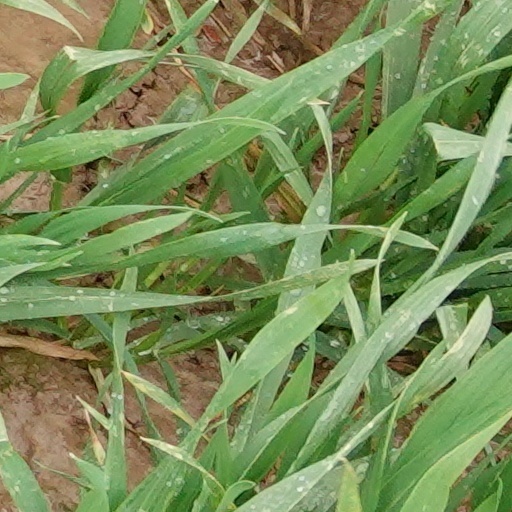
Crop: wheat